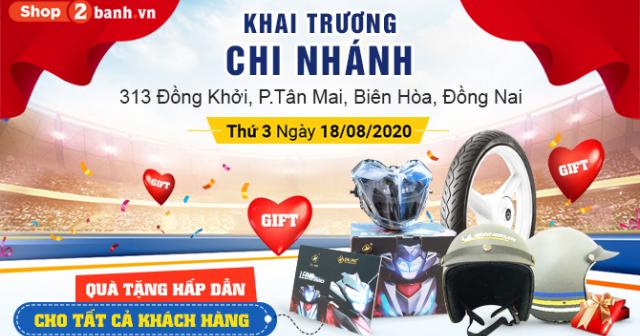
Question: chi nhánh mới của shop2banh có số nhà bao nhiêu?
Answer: chi nhánh mới của shop2banh nằm ở số nhà 313